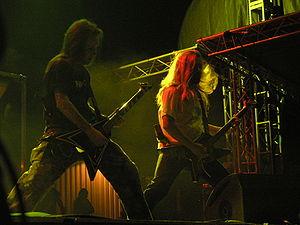
Children of Bodom est un groupe de metal extrême finlandais mêlant éléments de power metal, metal symphonique et death metal mélodique et une voix agressive venant du death metal/black metal. Les cinq membres du groupe sont originaires d'Espoo, une ville finlandaise voisine d'Helsinki. Le groupe ne s’appelle ainsi que depuis 1997, avant quoi il s’appelait Inearthed. La mascotte du groupe est affectueusement appelée Roy et représente l'image folklorique de la mort, la faucheuse. Elle est présente sur toutes les couvertures d'albums.